Laureys a Castro

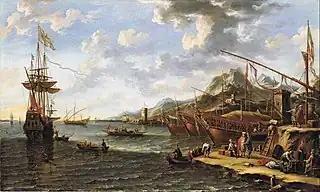
"Mediterranean port with Turks and Orientals bringing goods ashore"

Laureys a Castro or Lorenzo a Castro (March 1644 – ) was a Flemish painter of marine views and portraits who is mainly known for his work carried out in England roughly between 1672 and 1700. He was clearly regarded as a leading marine painter in England as many of his works were held in English collections.